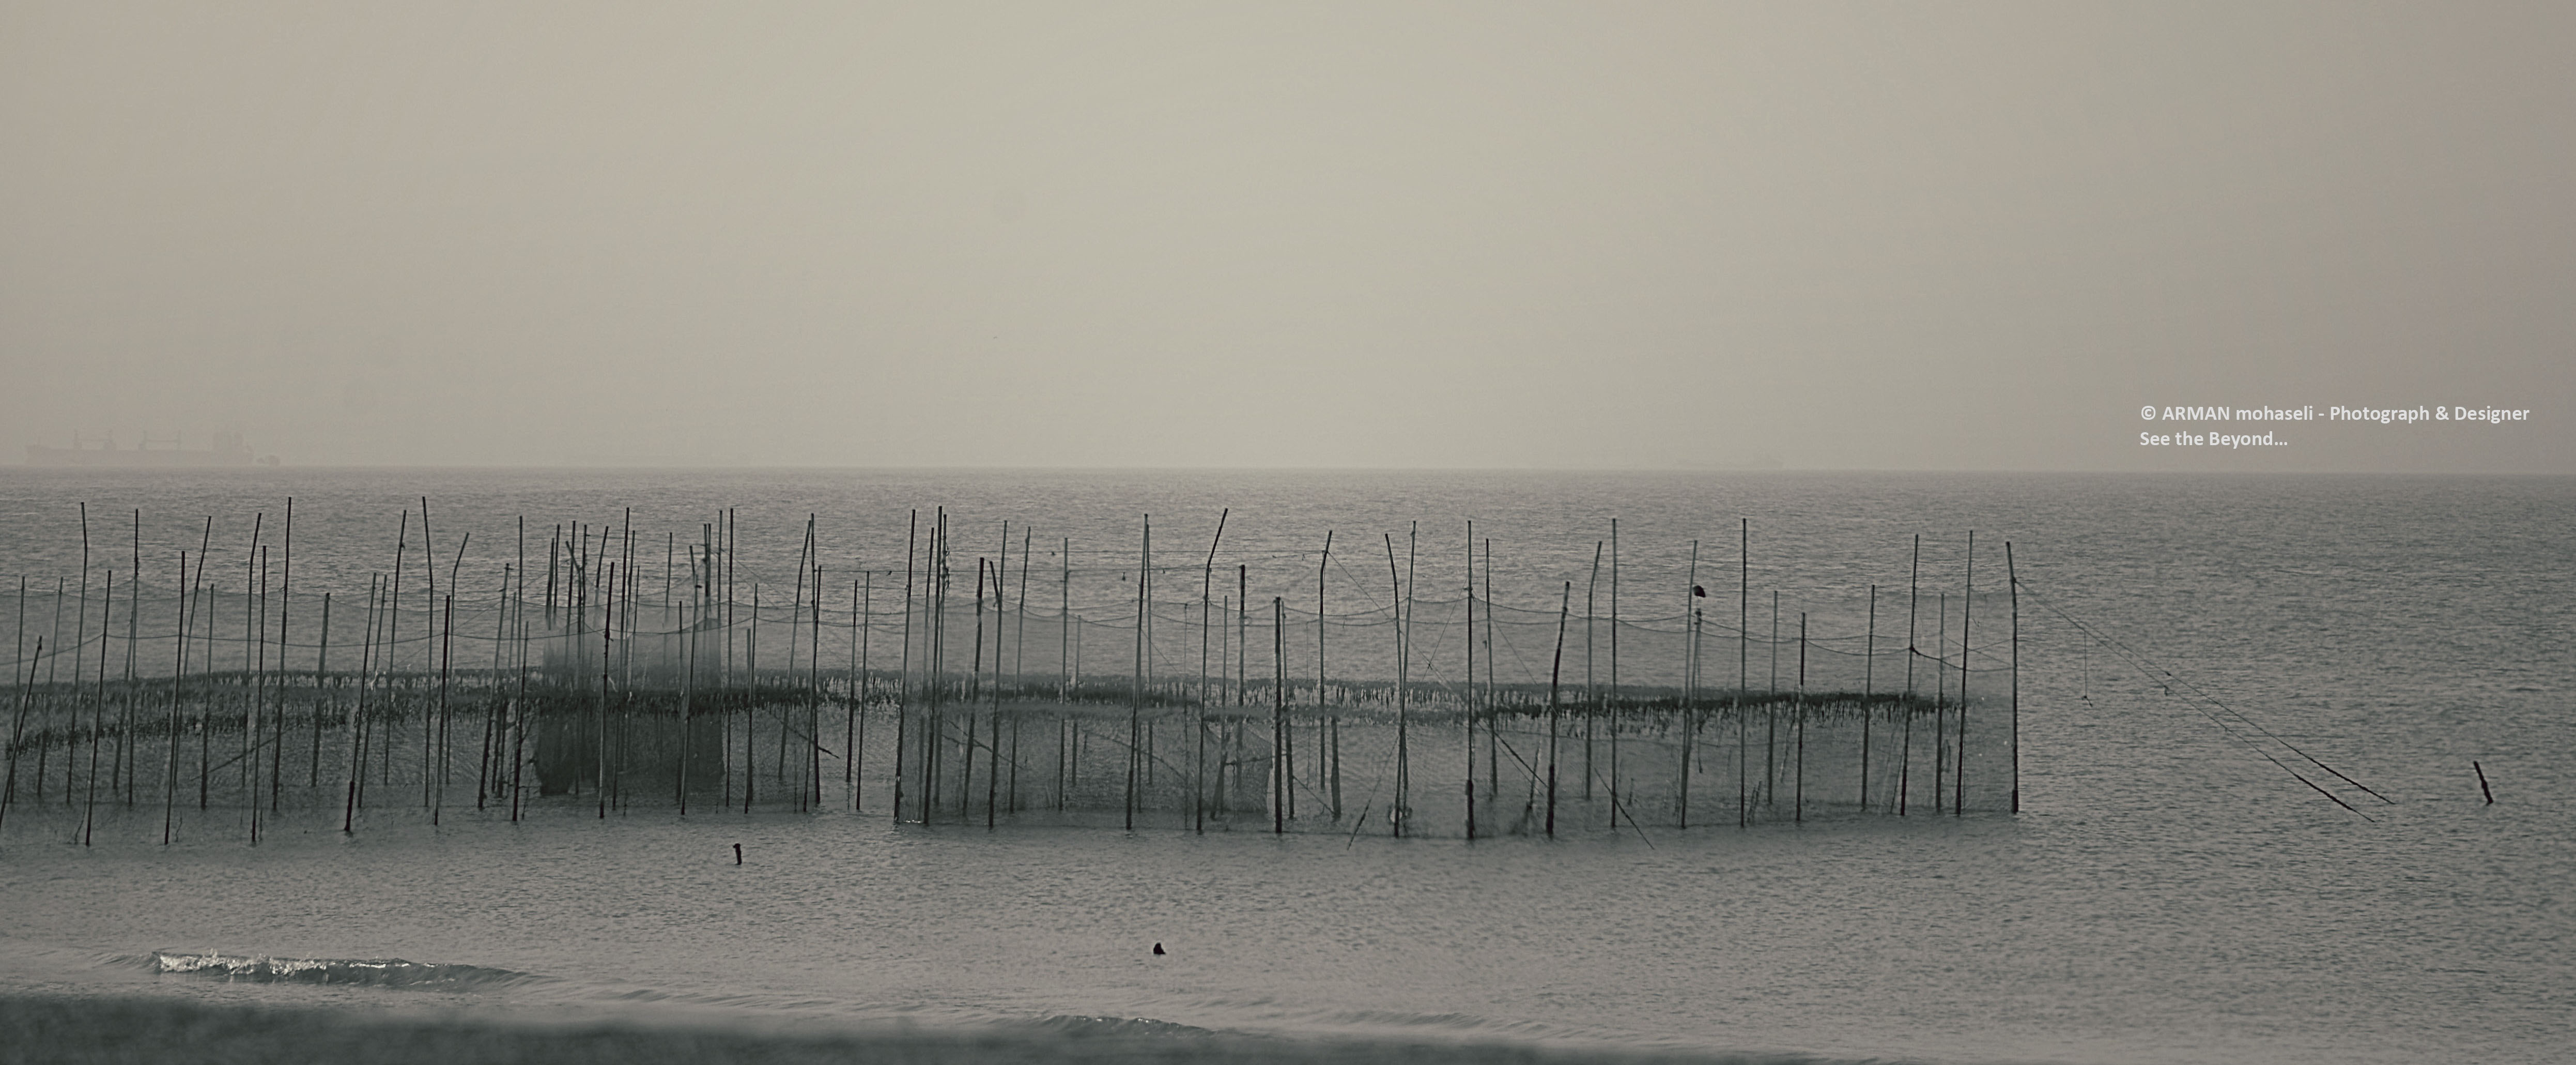
photography, sea, fog, horizon, water, calm, shore, black and white, morning, sky, pier, mist, ocean, haze, fixed link